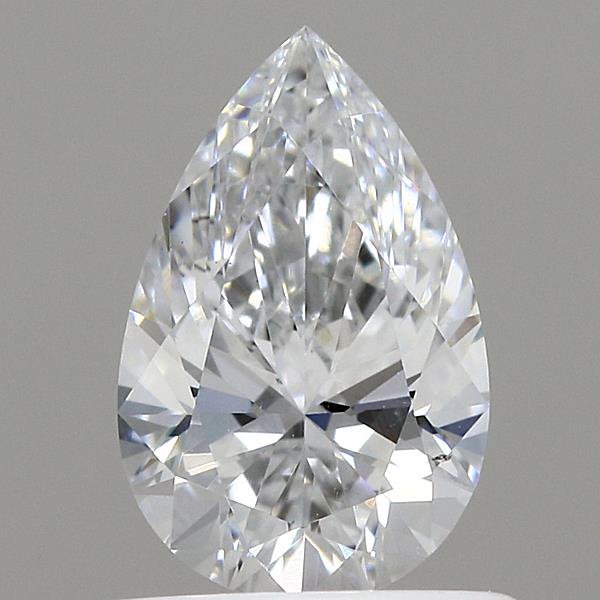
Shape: pear
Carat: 0.7
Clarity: VS1
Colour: D
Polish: EX
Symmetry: EX
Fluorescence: NONE
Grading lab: IGI
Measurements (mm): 7.7 x 4.94 x 3.15